North Strand

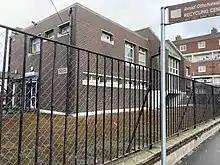
The health care center present in North Strand

On the opposite side of North Strand is a HSE Health centre. Closer to the Royal Canal, Charleville Mall public library is just off the main road, and is located beside St Agatha's Catholic Church. A linear park also follows the Royal Canal to connect North Strand to the Docklands.